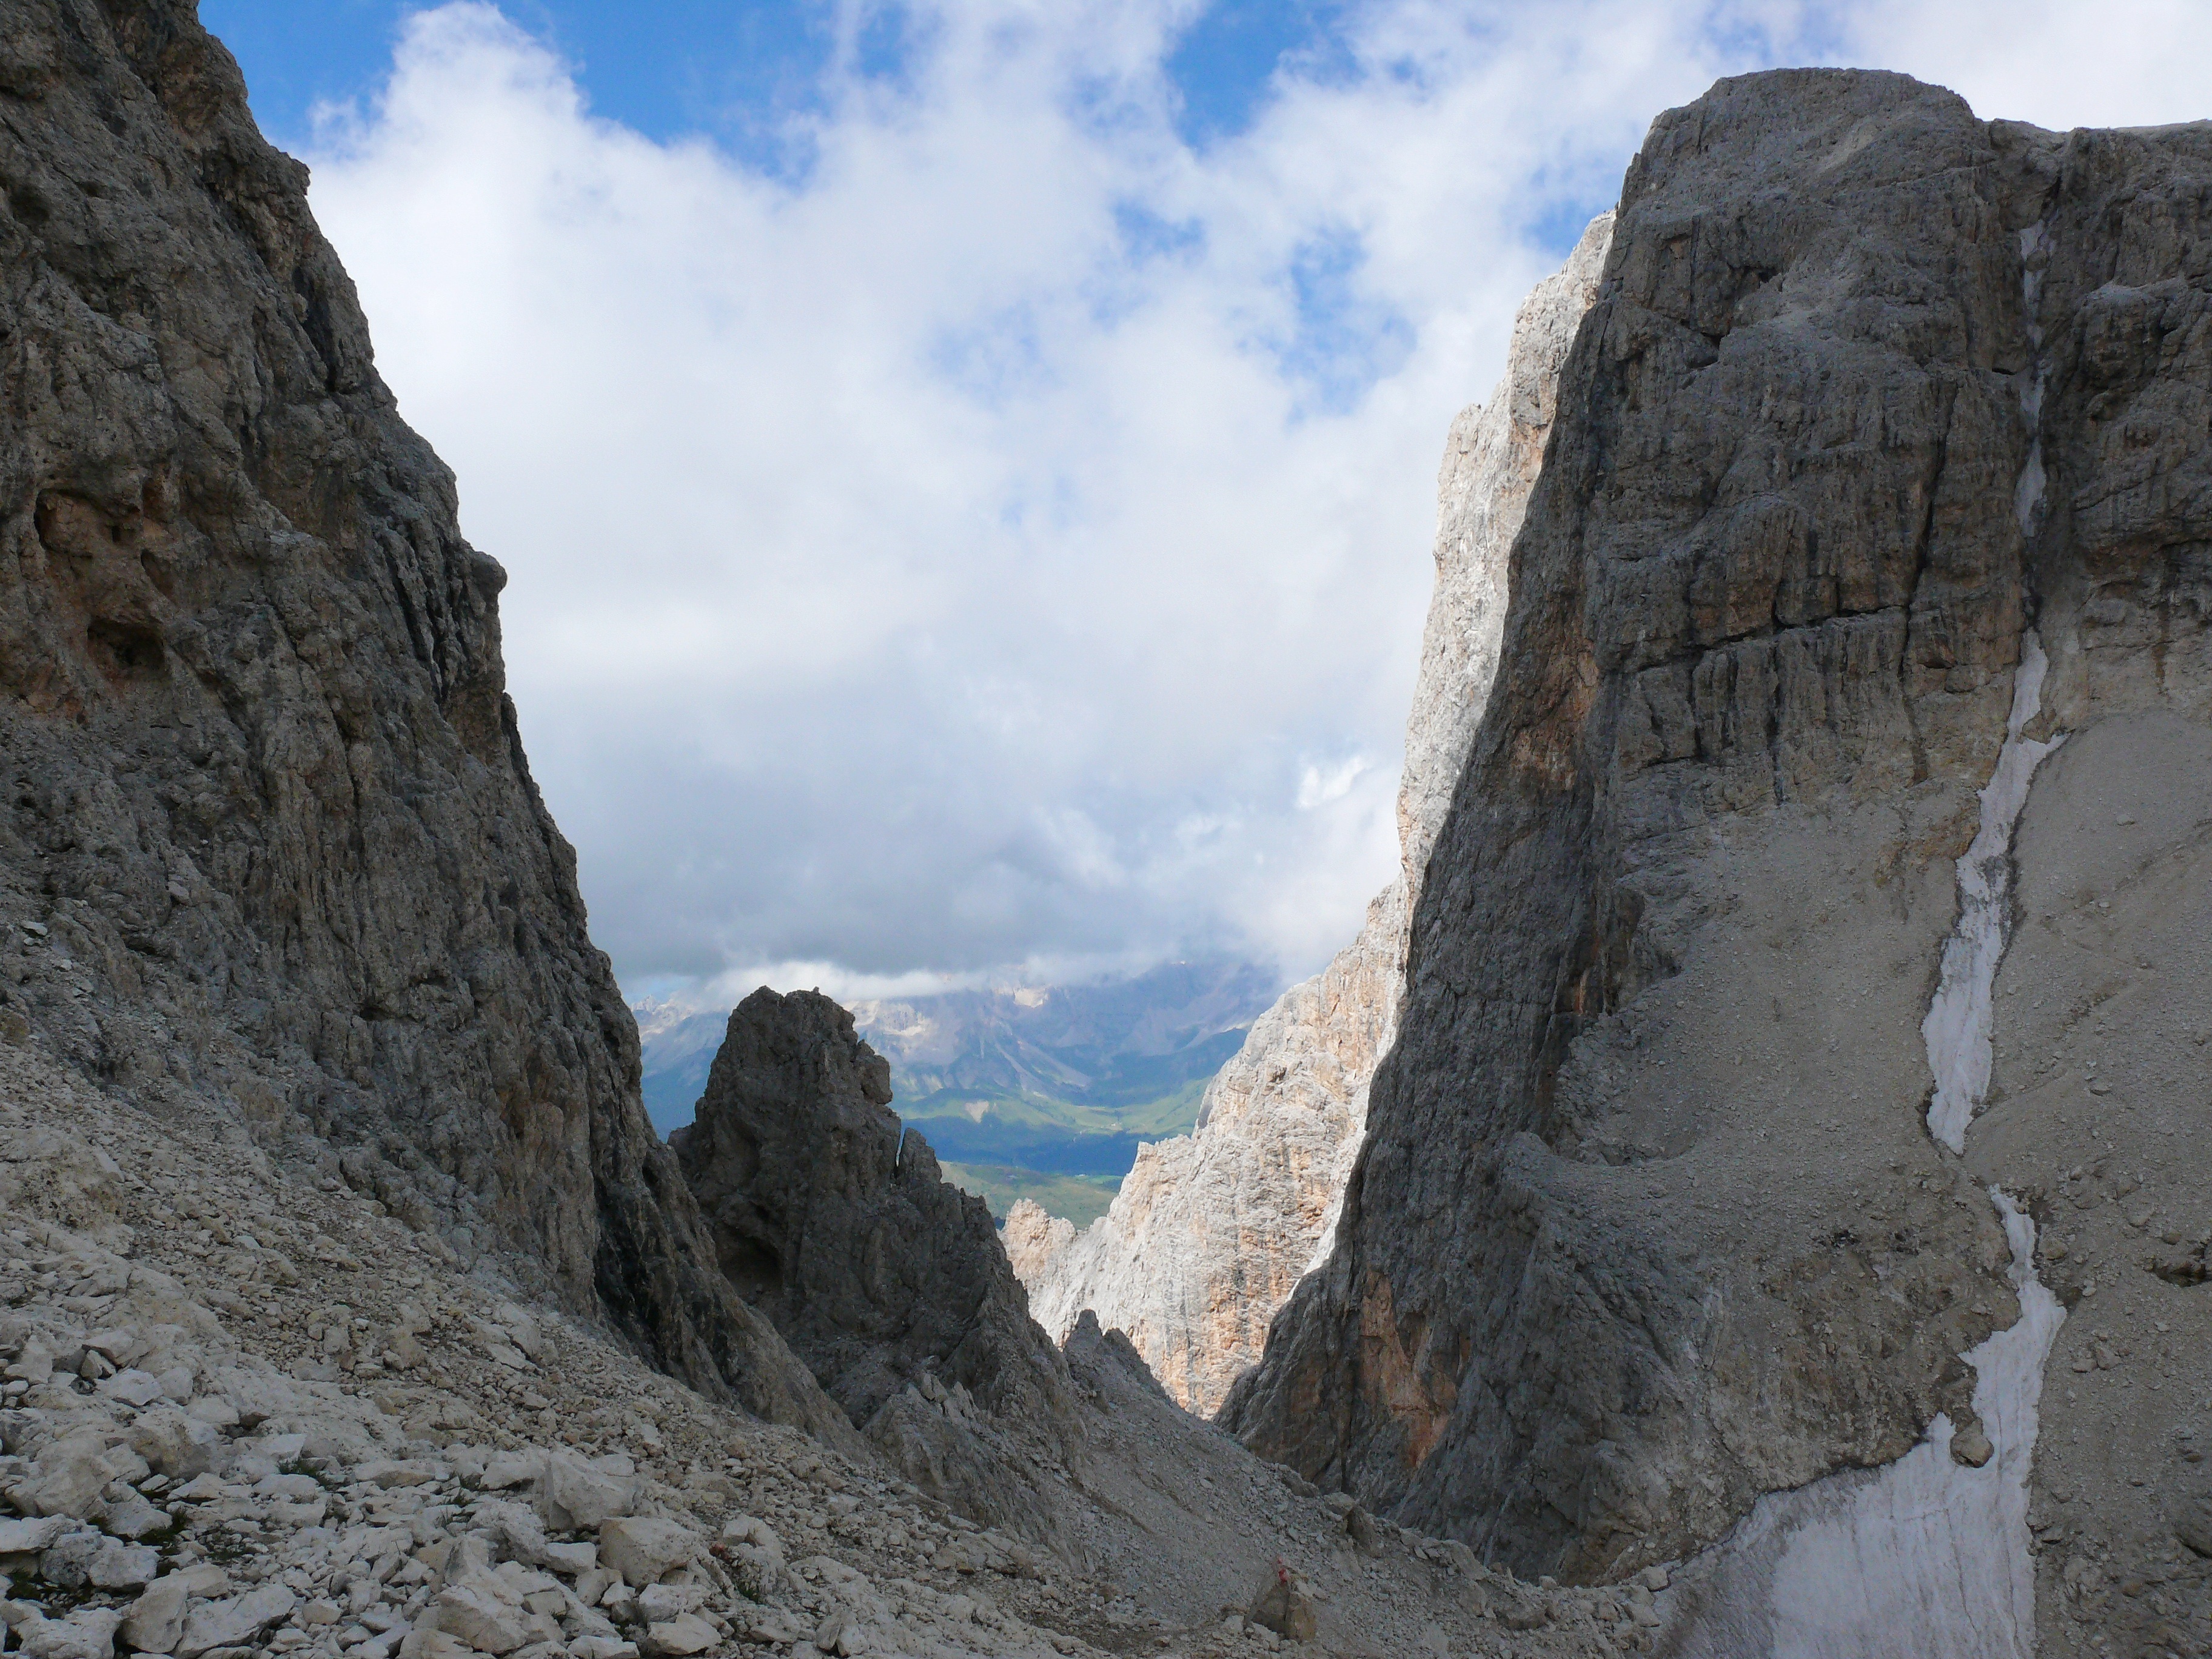
rock, walking, mountain, adventure, valley, mountain range, formation, cliff, terrain, ridge, summit, mountaineering, geology, mountains, badlands, trentino, wadi, dolomites, landform, mountainous landforms